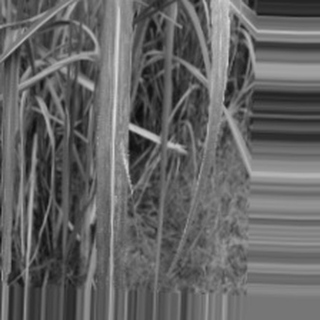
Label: sugarcane_bacterial_blight